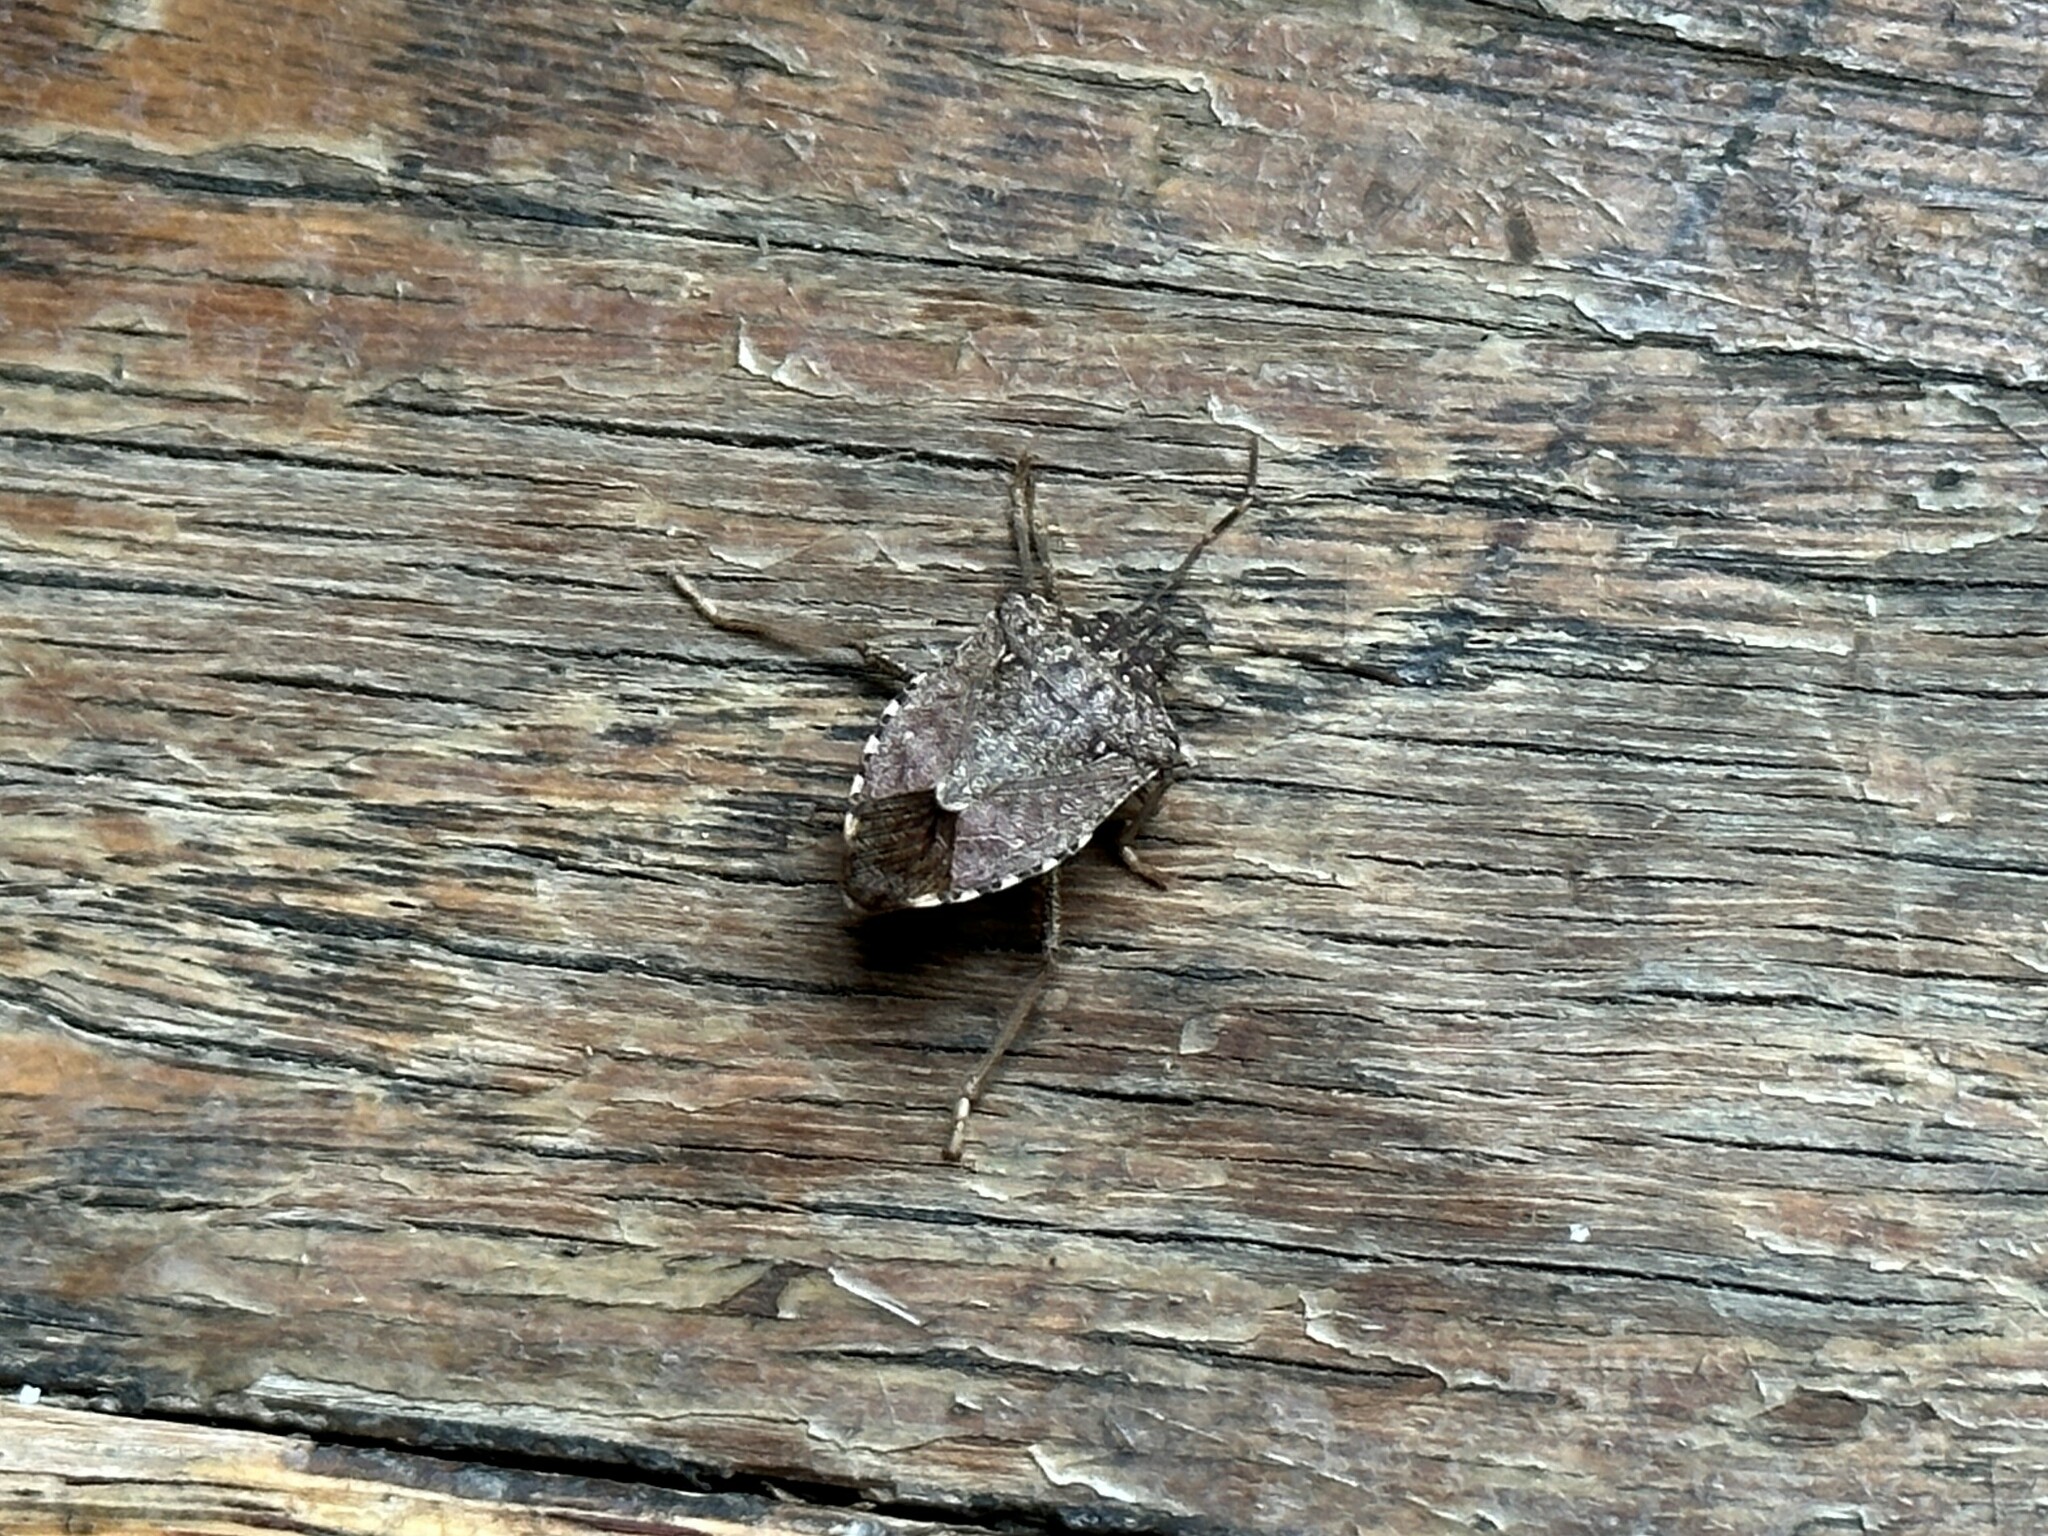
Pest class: stink_bug